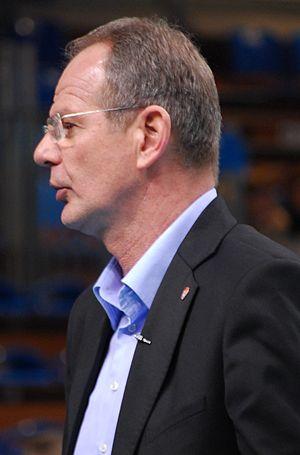
Ljubomir Travica est un joueur et entraîneur Serbe de volley-ball né le 1ᵉʳ octobre 1954 à Ervenik. C'est le père du joueur italien Dragan Travica.